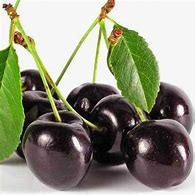
Label: others